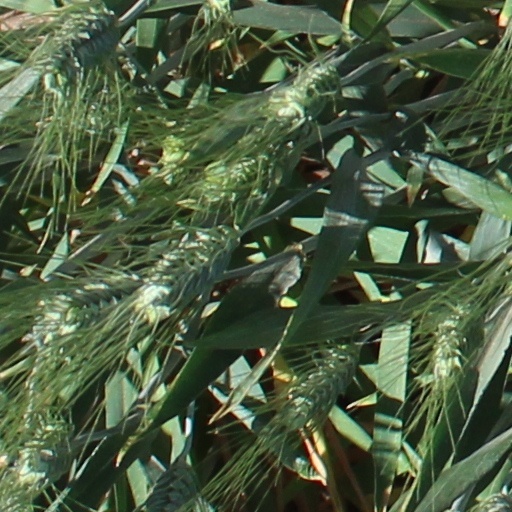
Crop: wheat